Denby

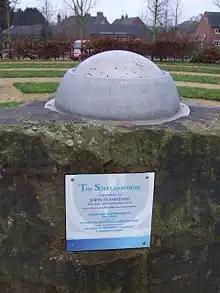
The Stellarsphere in the John Flamsteed Memorial Park (2006)

There is a memorial garden for John Flamsteed, opposite St Mary the Virgin's Church, which features the stellarsphere which shows the position of the stars and planets overhead at the current time.